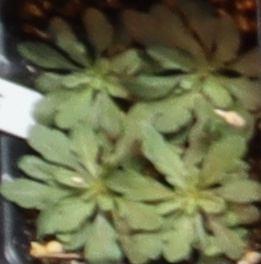
Label: Horseweed